Damian Spinelli

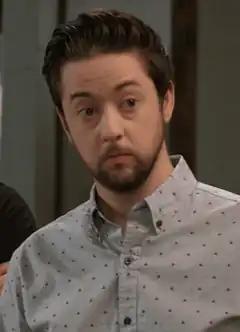
Bradford Anderson as Damian Spinelli

Damian Spinelli is a fictional character on the ABC daytime drama, "General Hospital", played by actor Bradford Anderson from November 13, 2006, to December 16, 2013. Spinelli was also one of the characters in the first season of "", which premiered on July 12, 2007. On May 6, 2014, it was announced that Anderson would be returning to play Spinelli. He returned on May 20, 2014. He later returned once more in late 2014 and again on February 13, 2015. Spinelli returned on October 15, 2015.